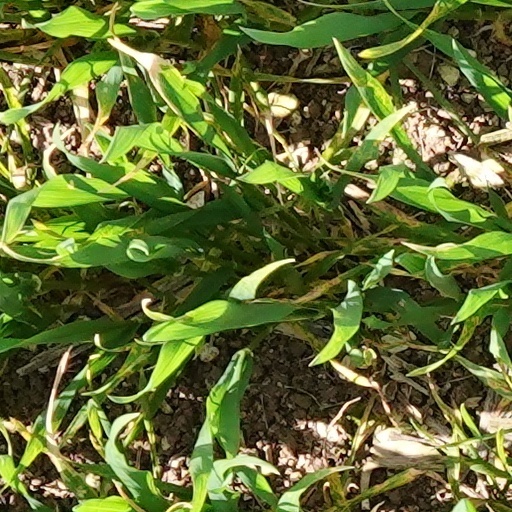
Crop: wheat